Question: Please indicate a possible affordance area of the bicycle that can be used for sitting on
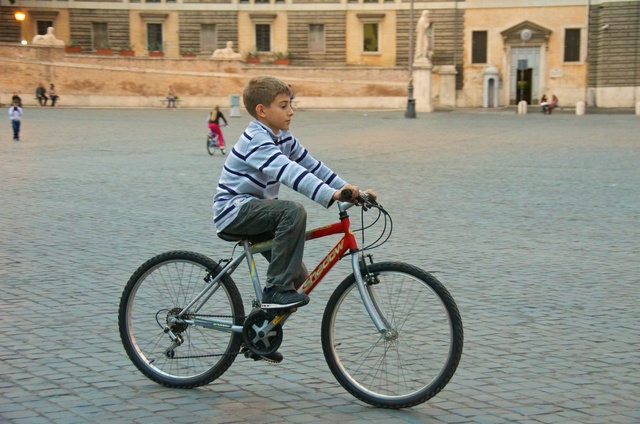
Answer: [213.5, 220.5, 287.5, 242.5]